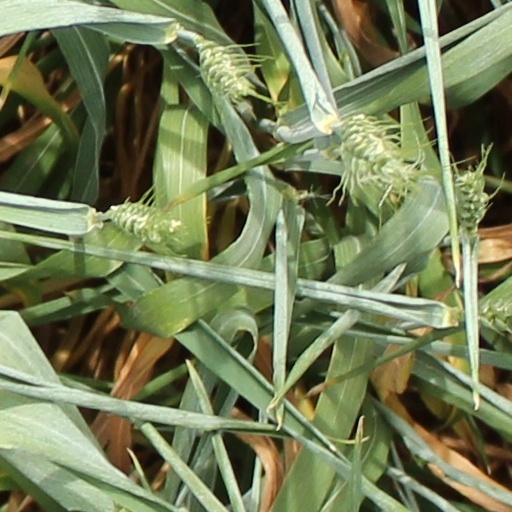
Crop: wheat